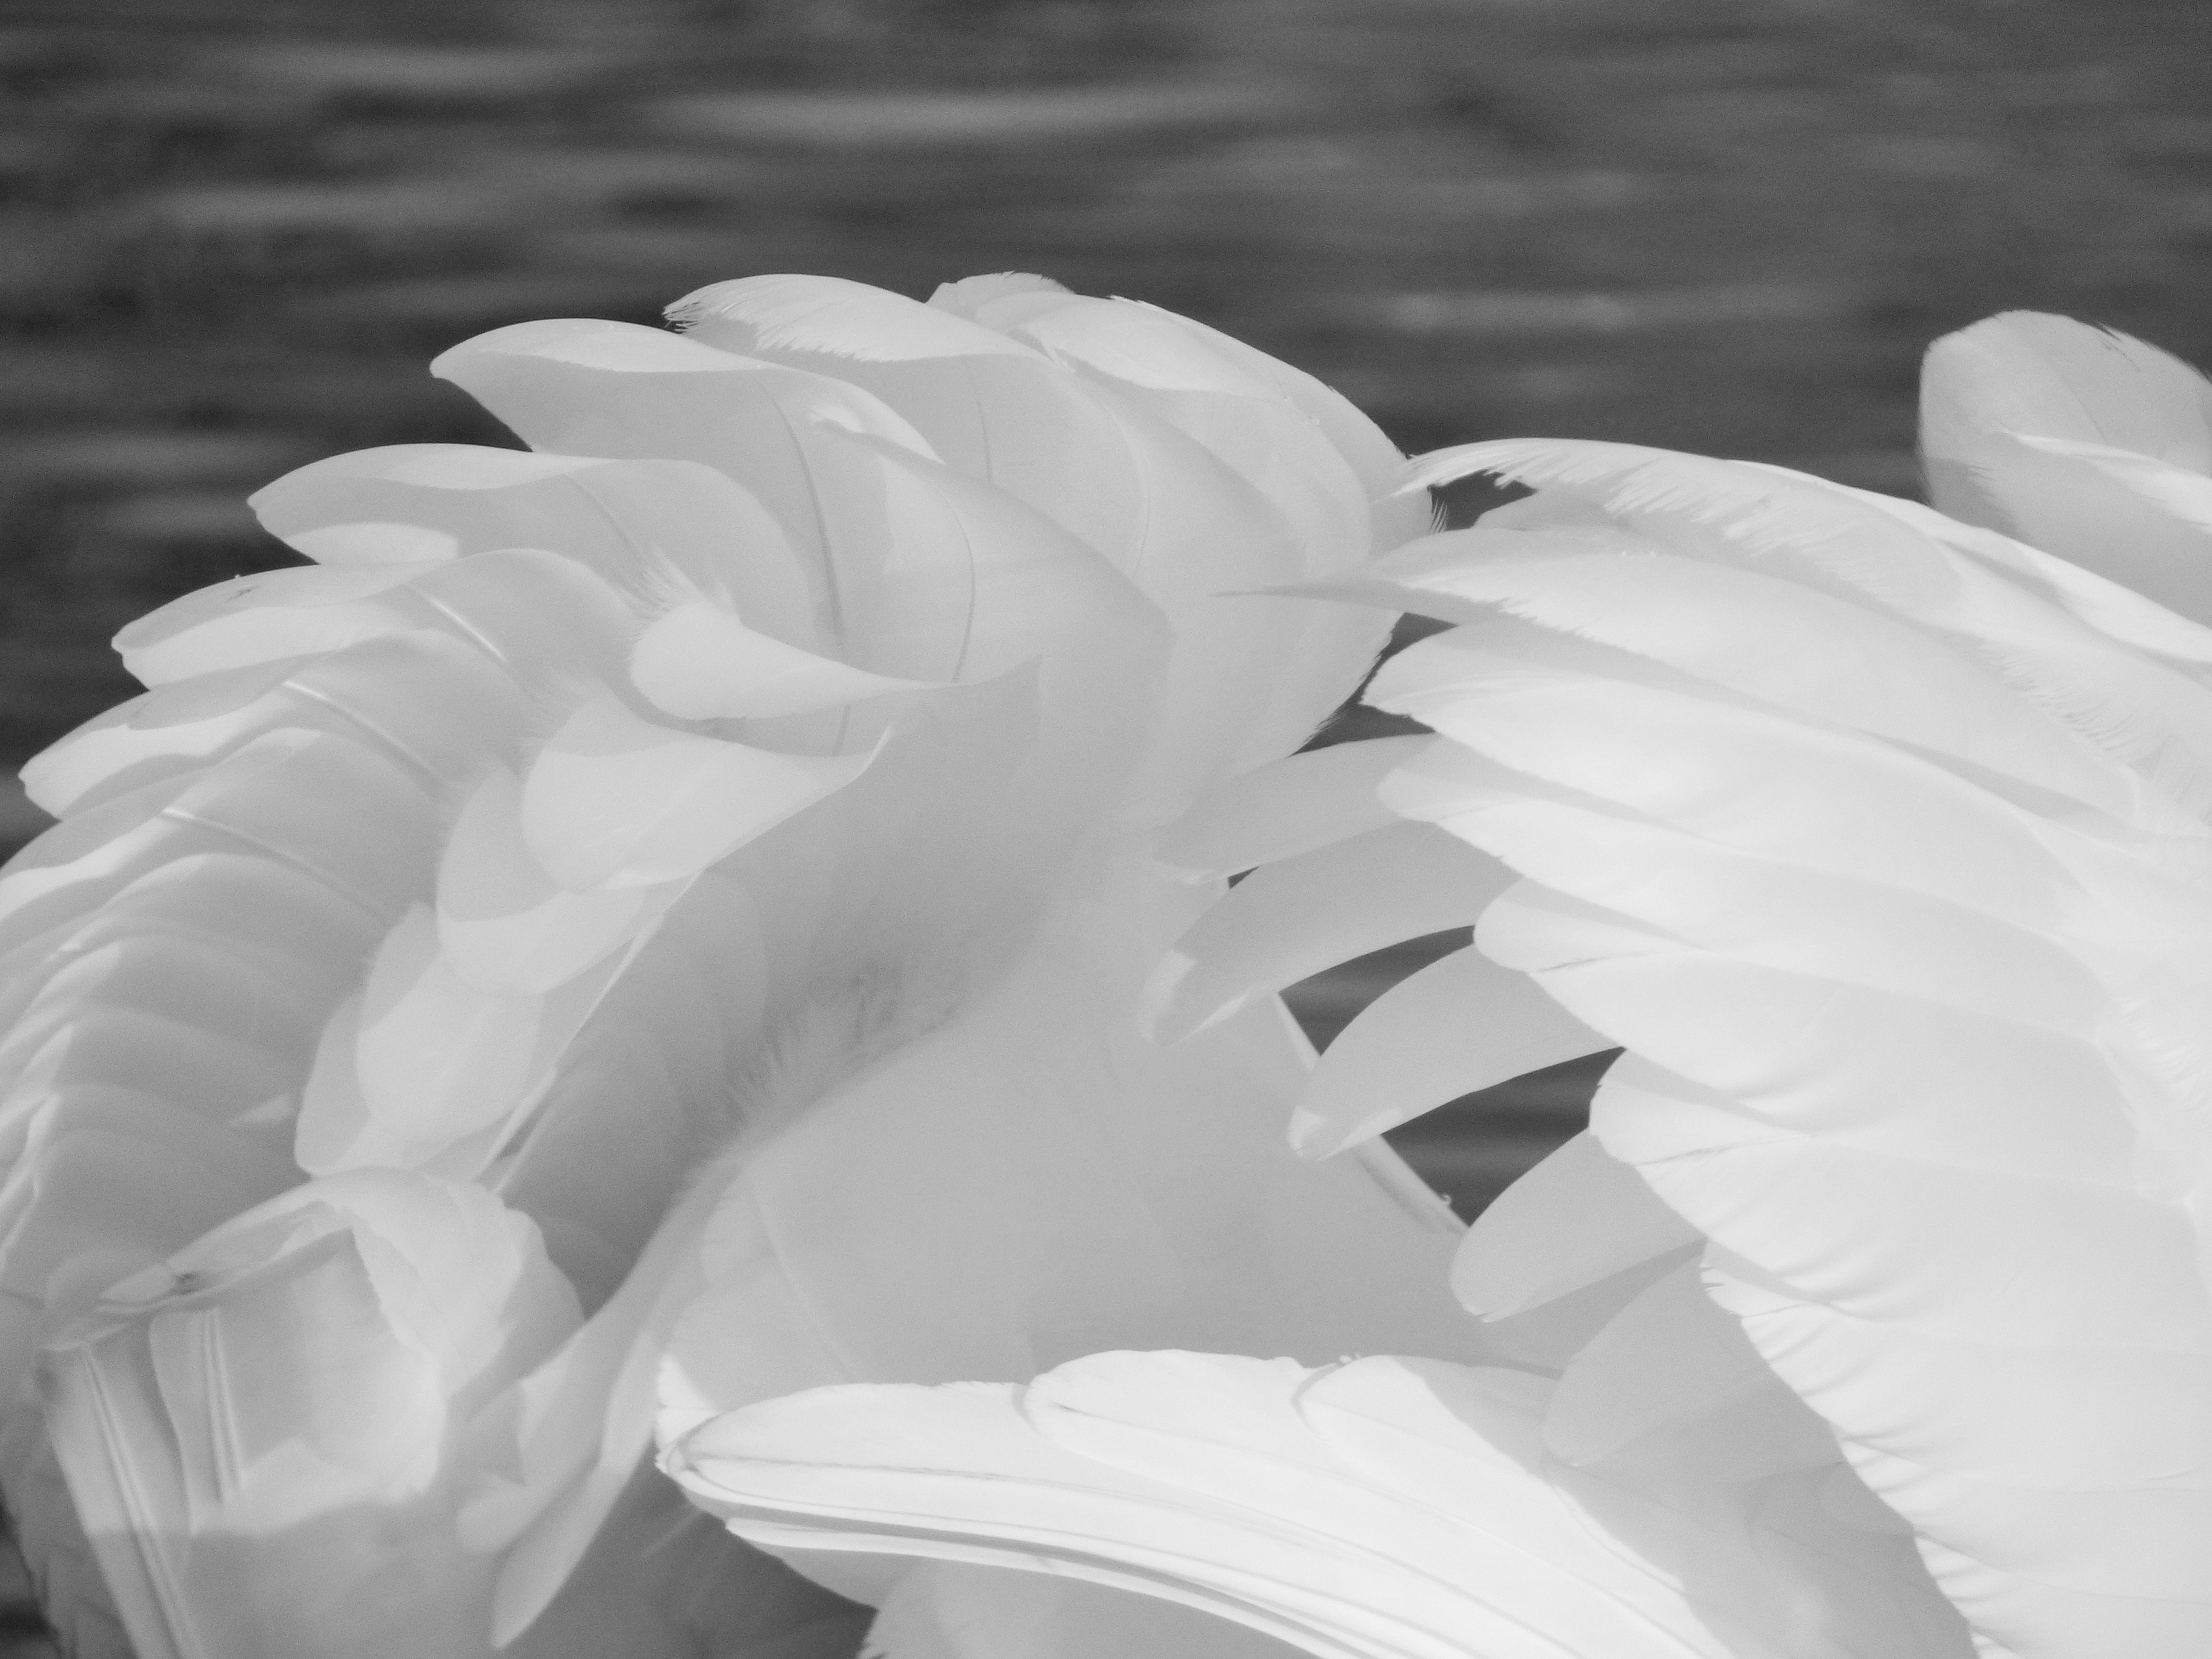
hand, nature, bird, wing, black and white, plant, white, photography, leaf, flower, petal, lake, animal, pond, black, monochrome, majestic, close up, swan, duck, feathers, wings, macro photography, monochrome photography